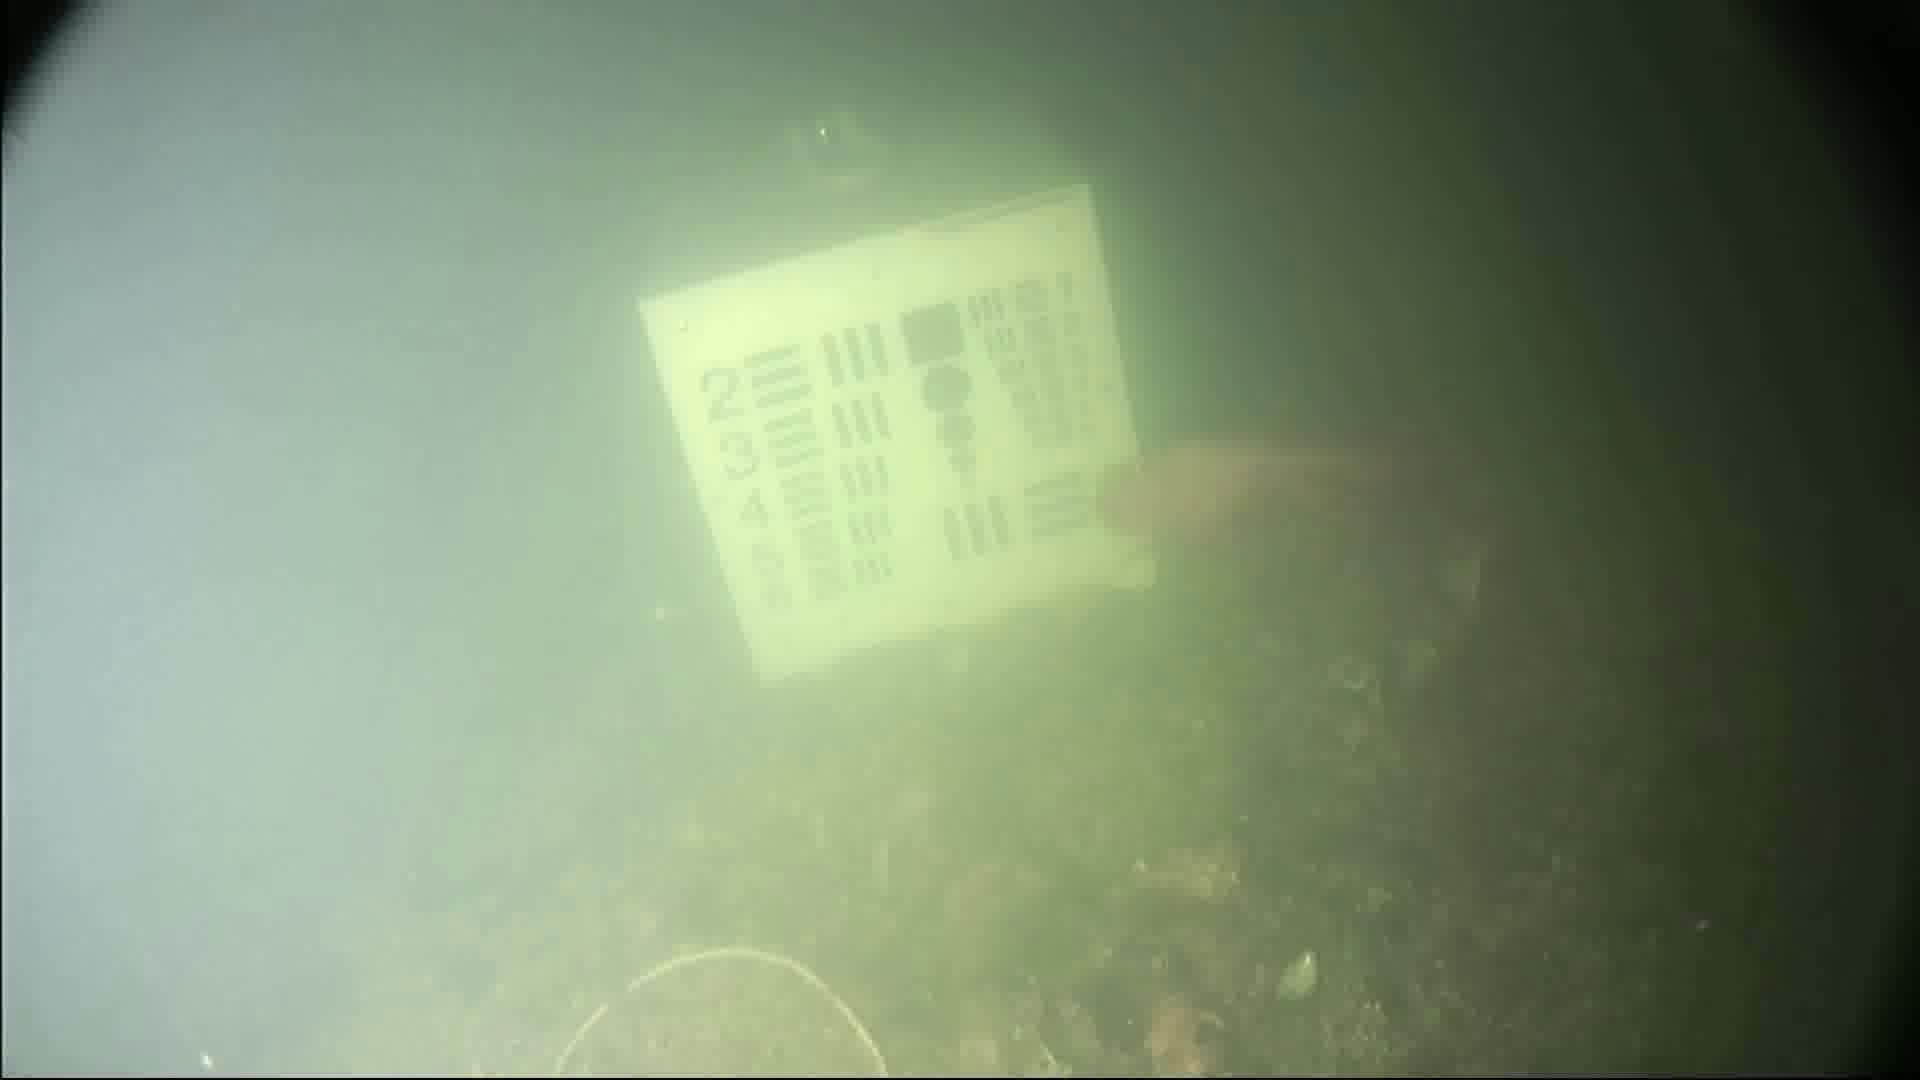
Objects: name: fish